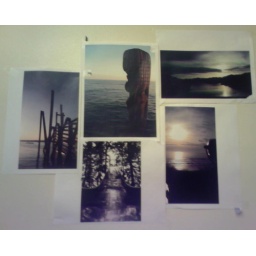
T-Mobile. I moved my &amp;quot;Inspiration&amp;quot; images from the wall in my office at work... to my room at home...